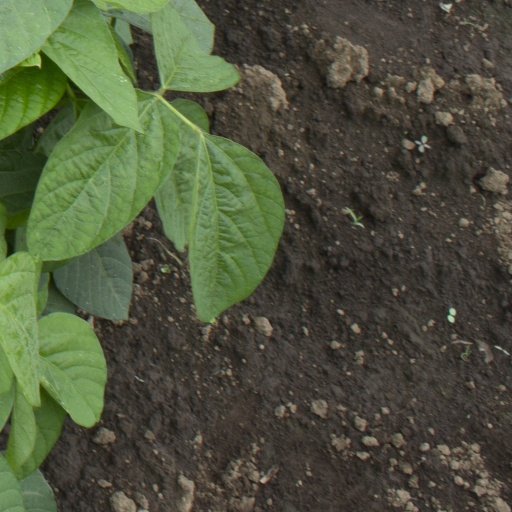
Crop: soybean